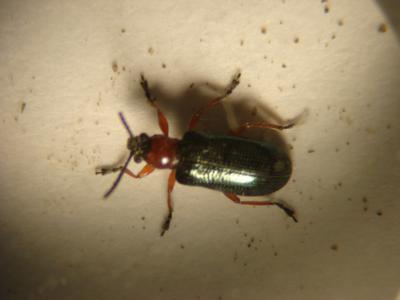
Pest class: cereal_leaf_beetle